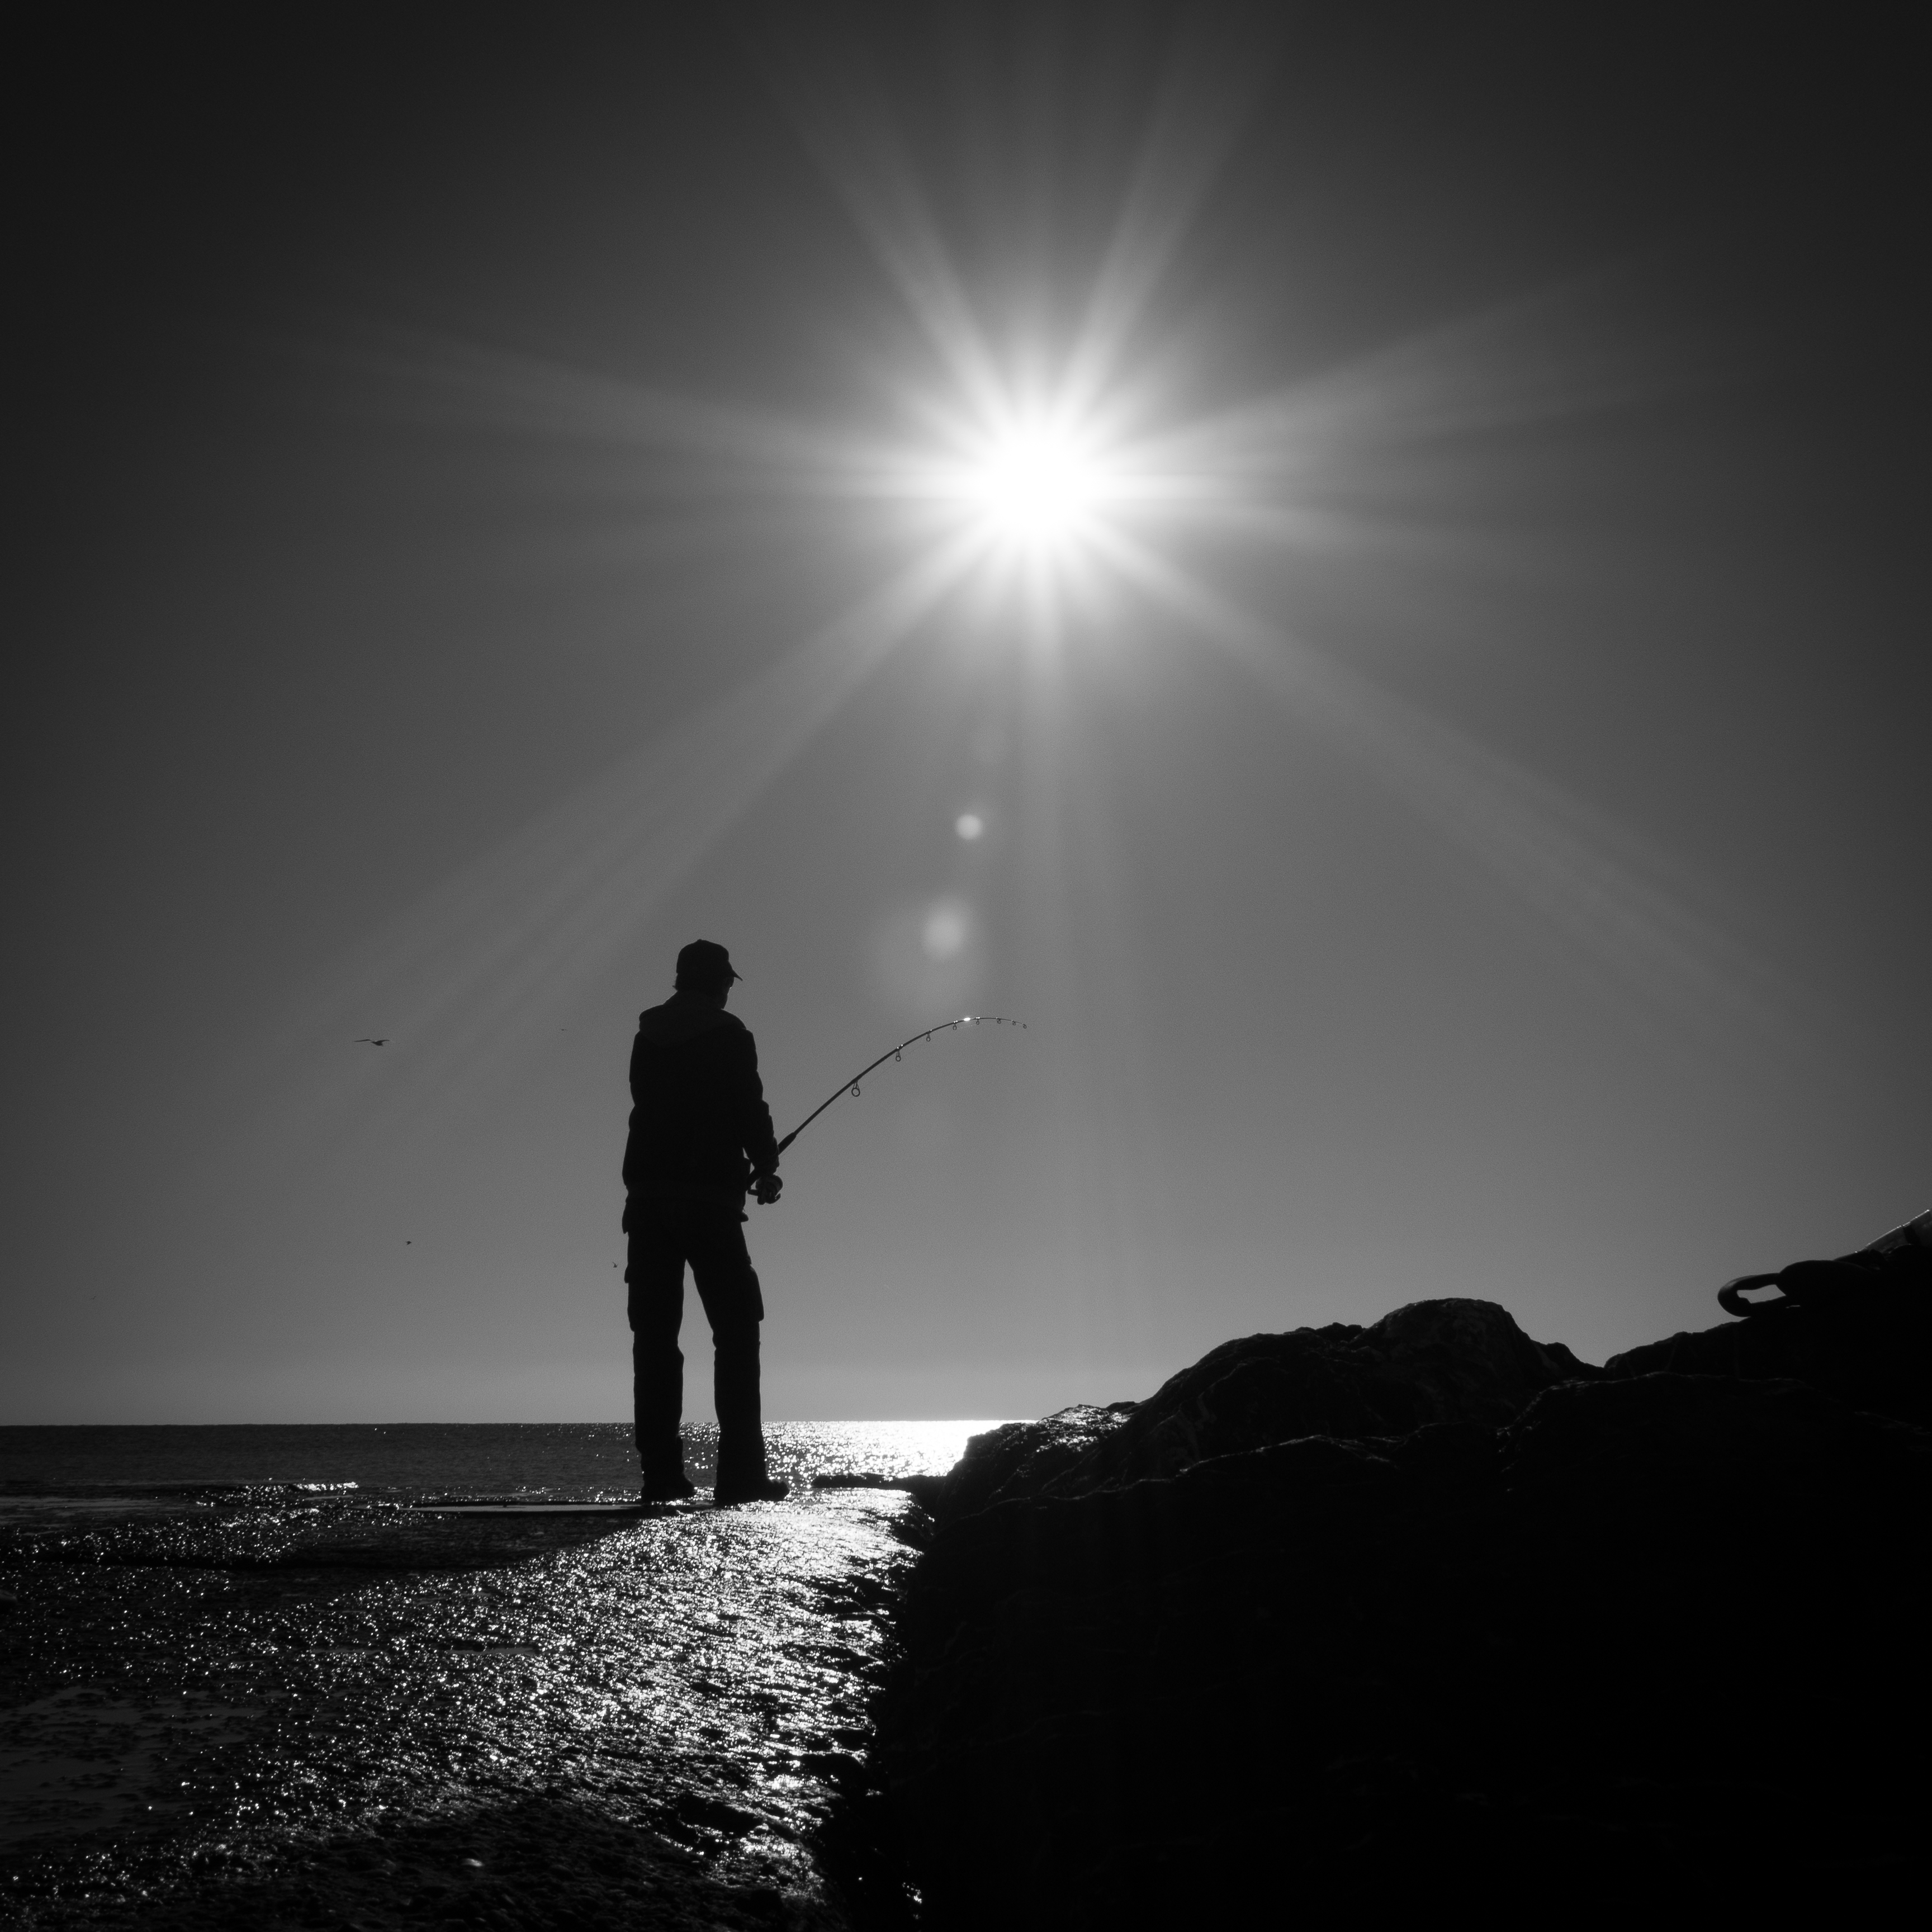
sea, horizon, silhouette, light, cloud, black and white, sun, white, street, night, photography, sunlight, wave, darkness, black, monochrome, moonlight, streetphotography, flickr, thomas, olympus, omd, fuji, leica, monochrom, leuthard, hcb, thomasleuthard, monochrome photography, atmospheric phenomenon